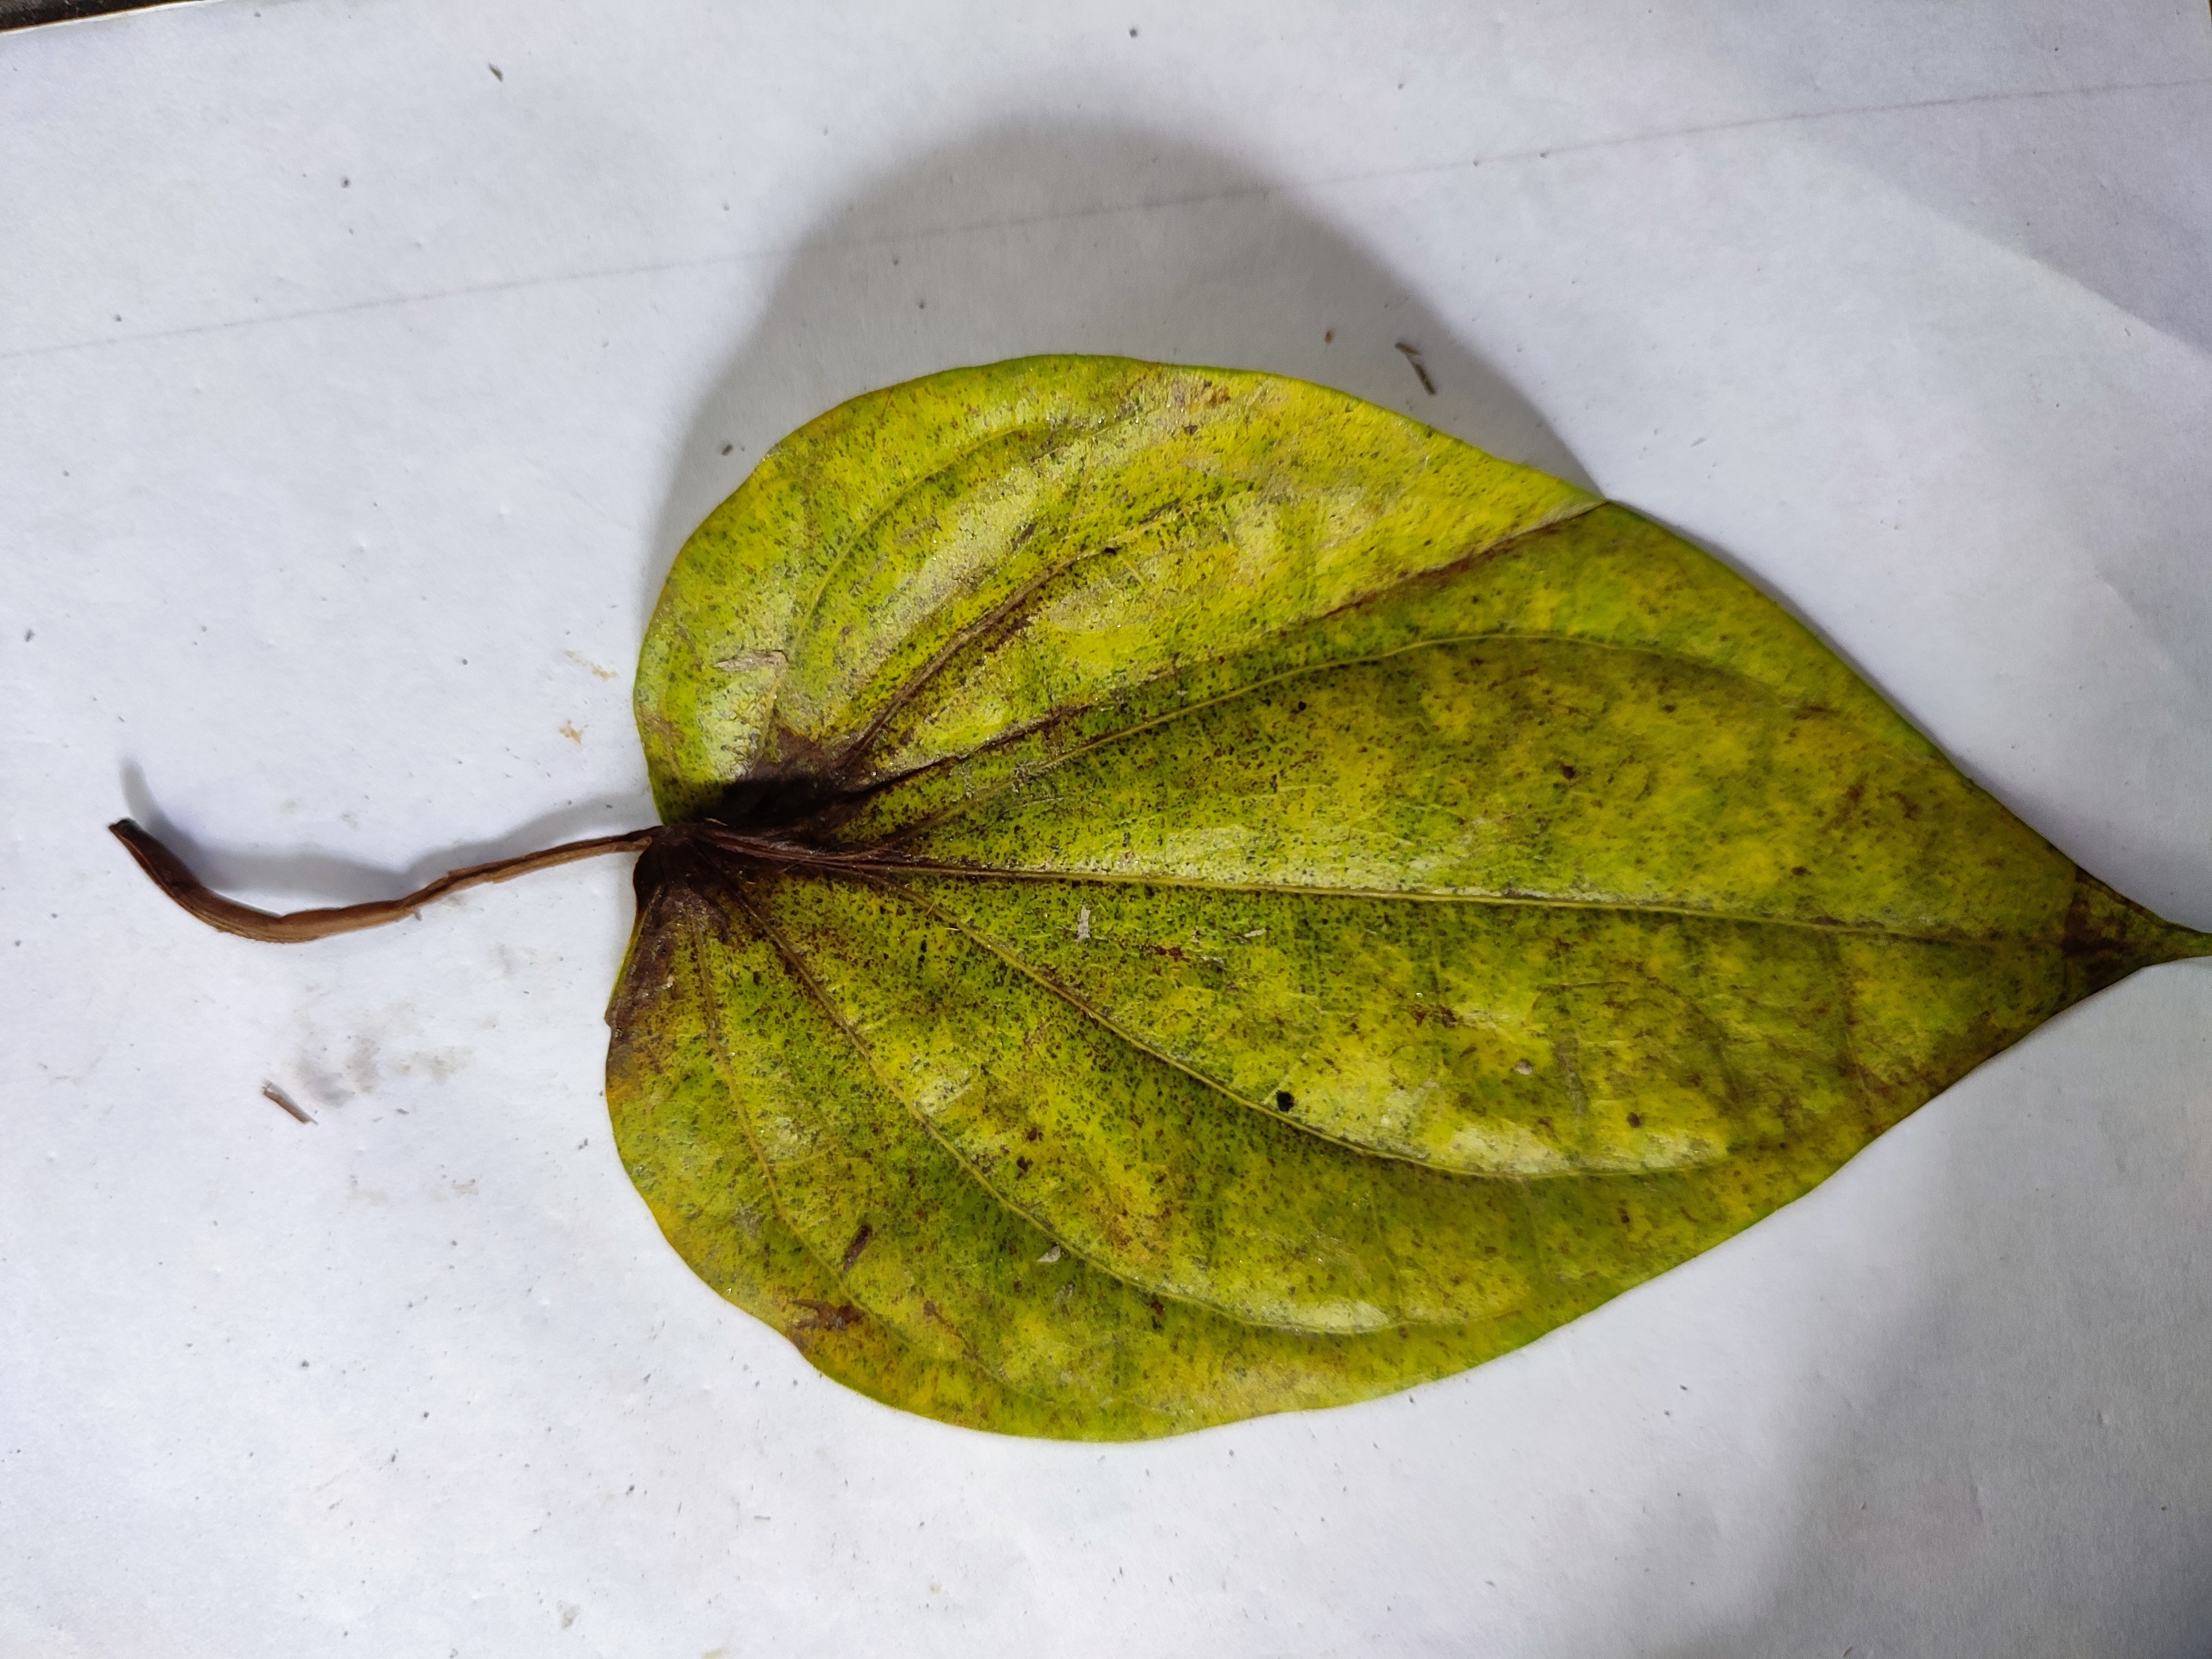
Label: Dried_Leaf